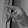
ASL letter: P